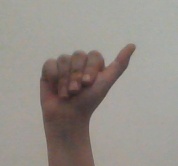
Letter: dhad